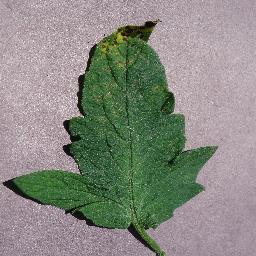
Label: Tomato___Septoria_leaf_spot